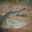
Label: crocodile